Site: brandenburg
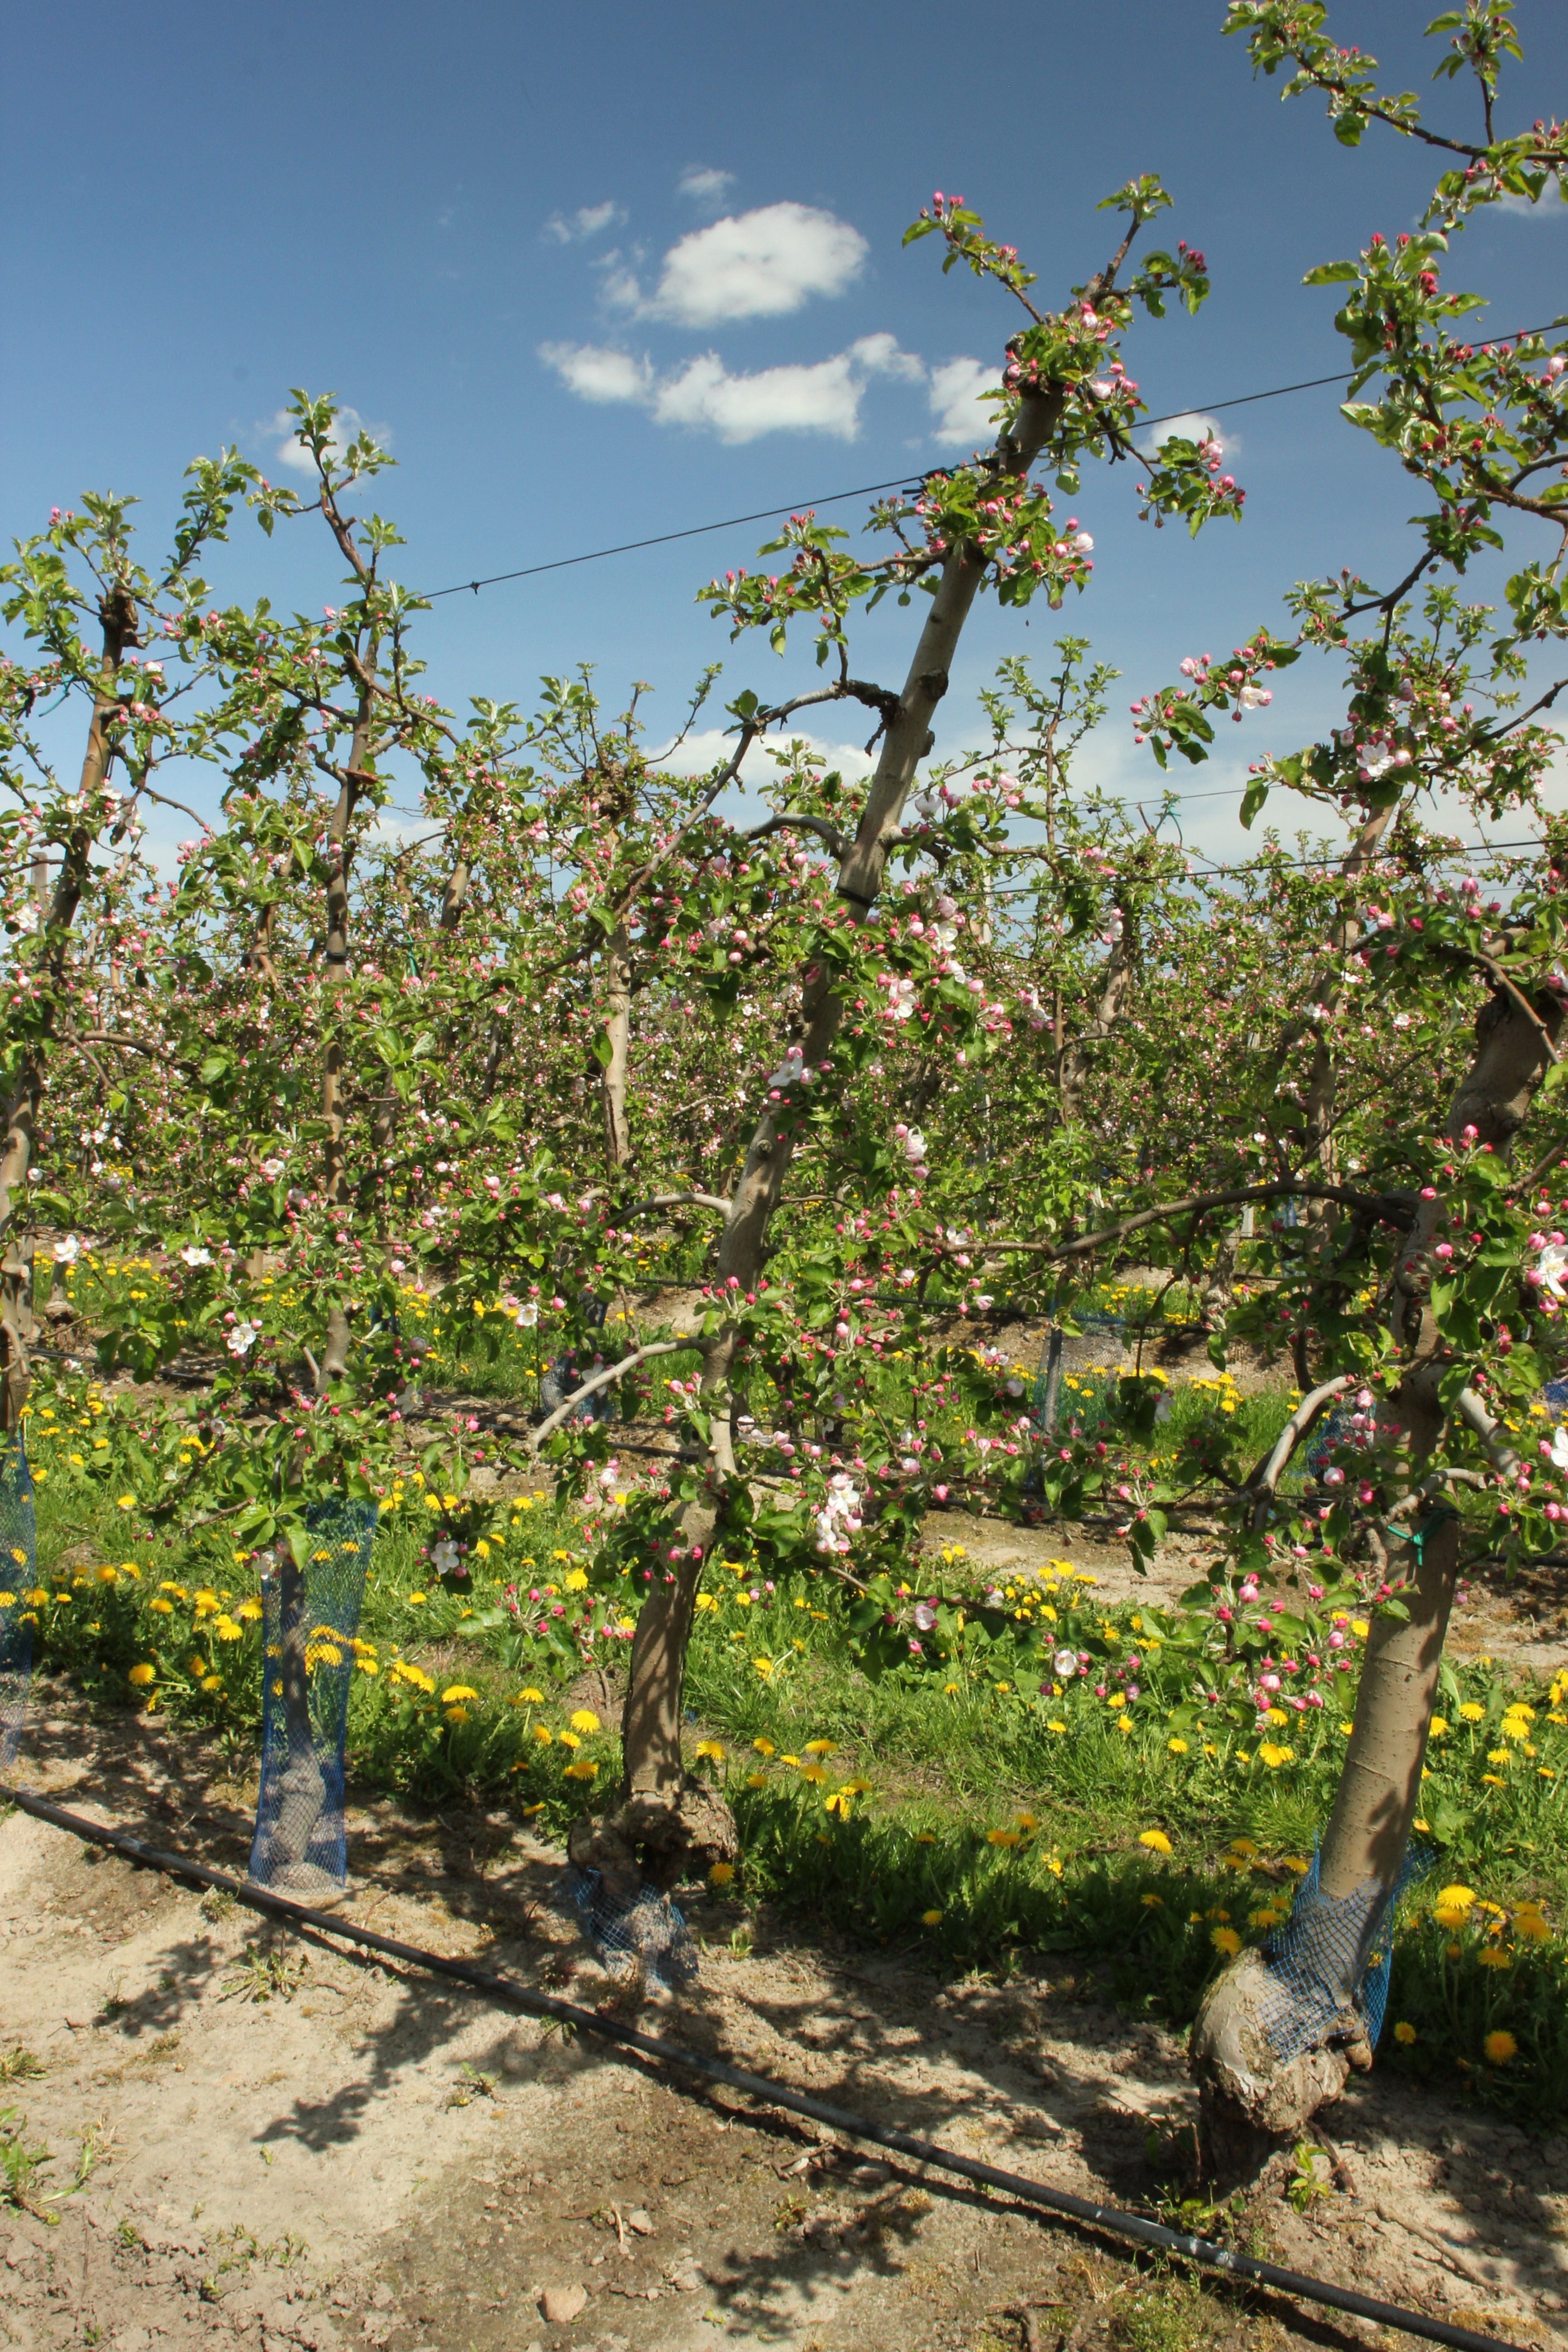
Growth stage (BBCH 57): Inflorescence emergence